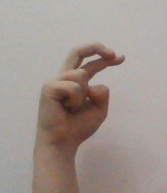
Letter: zay